Bunkyō

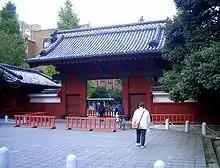
Akamon gate at the University of Tokyo

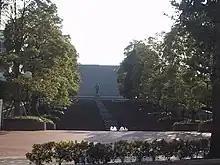
Hosuinomori at Toyo University

Public high schools are operated by the Tokyo Metropolitan Government Board of Education.